Magnolia virginiana

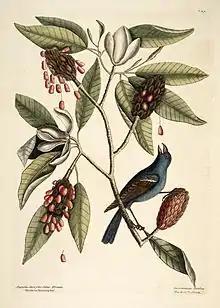
Mark Catesby (1731), "Natural History of Carolina" etc., plate 39, with Magnolia lauri folio, subtus albicante, the Sweet Bay (Magnolia virginiana) and "Coccothraustes coeruleus", the Blue Grosbeak (Passerina caerulea).

"Magnolia virginiana" is an evergreen or deciduous tree to 30 m (100 ft) tall, native to the lowlands and swamps of the Atlantic coastal plain of the eastern United States, from Florida to Long Island, New York with a disjunct native population found on Cape Ann in northeastern Massachusetts. Whether it is deciduous or evergreen depends on climate; it is evergreen in areas with milder winters in the south of its range (zone 7 southward), and is semi-evergreen or deciduous further north. The leaves are alternate, simple (not lobed or pinnate), with entire margins, 6–12 cm long, and 3–5 cm wide. The bark is smooth and gray, with the inner bark mildly scented, the scent reminiscent of the bay laurel spice.